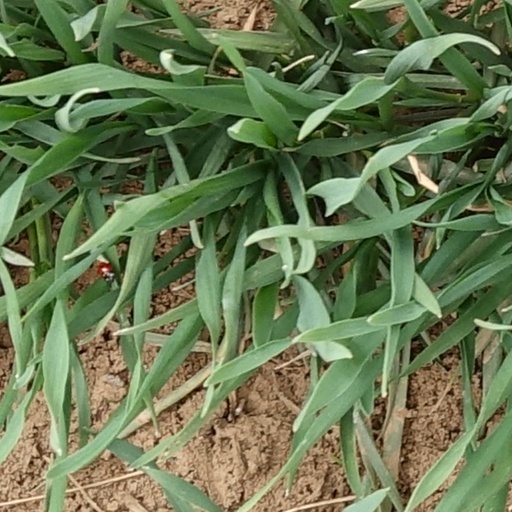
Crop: wheat